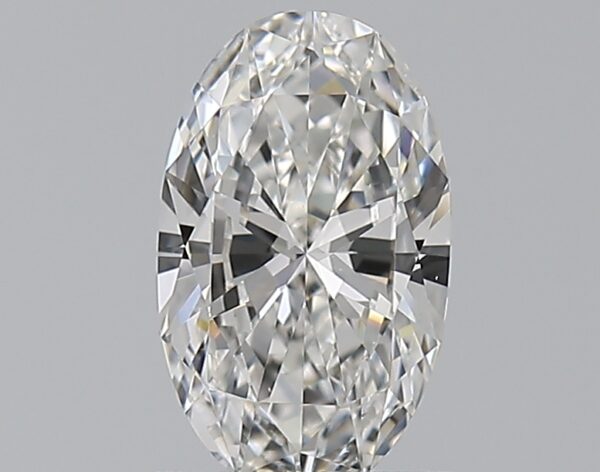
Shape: oval
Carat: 0.53
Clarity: IF
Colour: F
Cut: EX
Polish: EX
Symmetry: VG
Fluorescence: N
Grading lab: GIA
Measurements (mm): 7.24 x 4.42 x 2.52